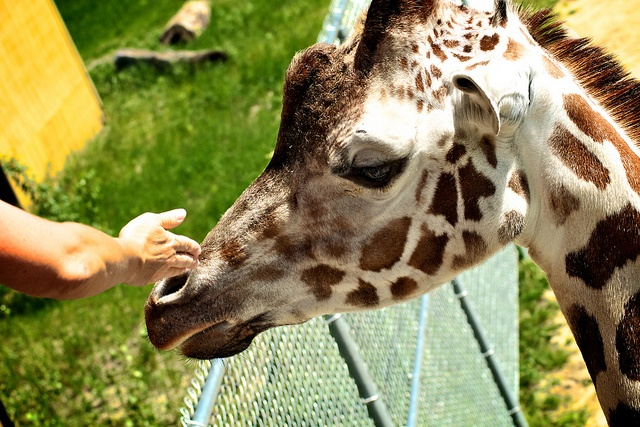
Zebra standing by a fence with an outstretched hand petting
Someone that is petting the nose of a giraffe.
A person petting the nose of a giraffe in a zoo.
The arm of a person petting a giraffe on the nose.
Someones hand touching the nose of a giraffe